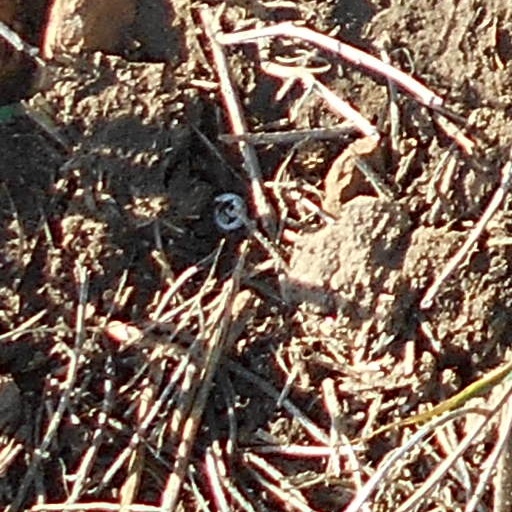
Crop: wheat